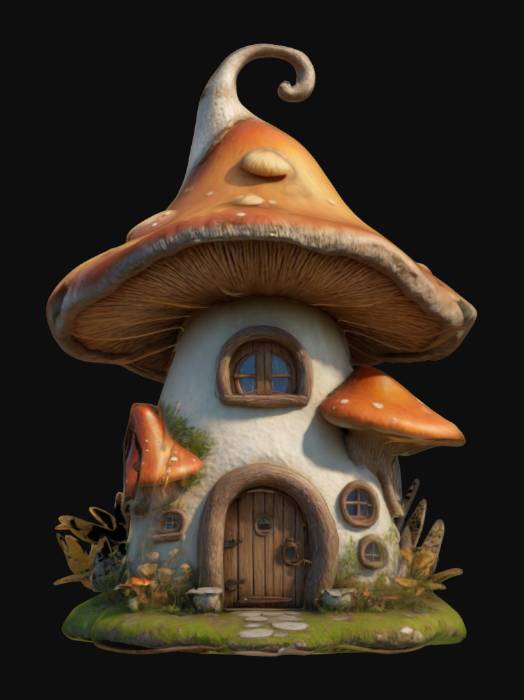
미적 점수 (1~10점): 2